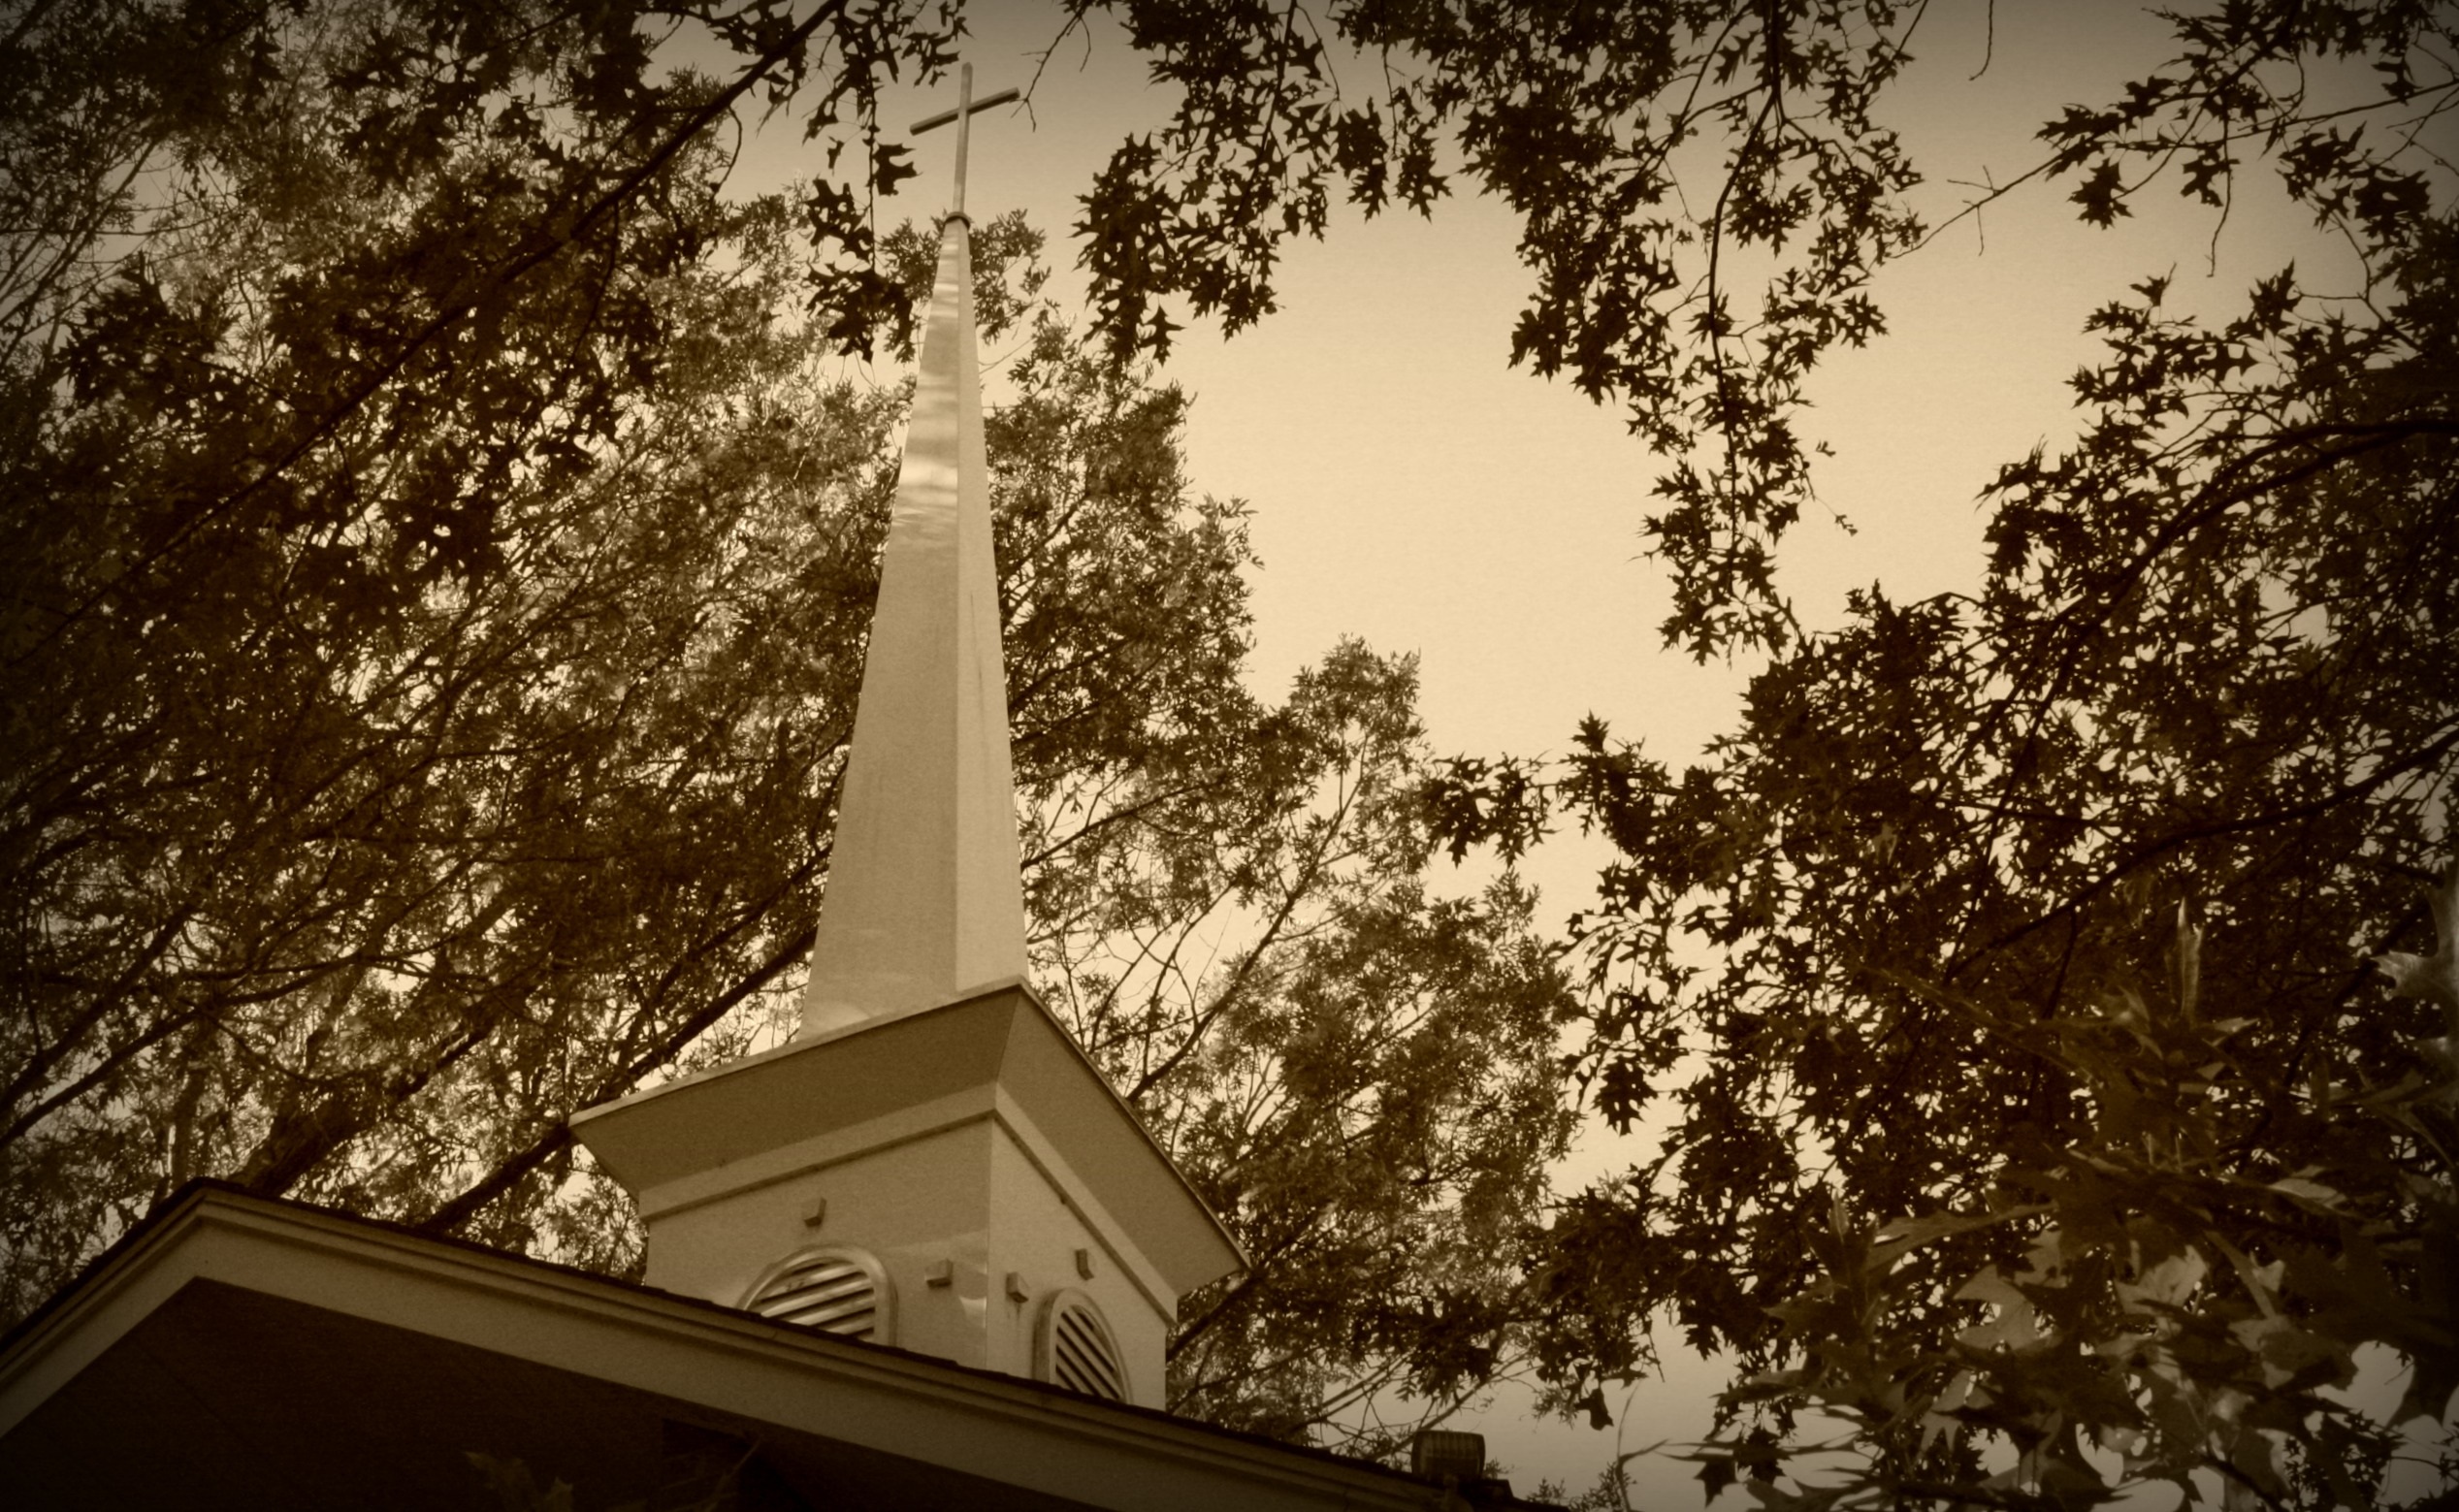
tree, light, black and white, plant, house, sunlight, morning, flower, piano, autumn, darkness, church, monochrome, bible, photograph, communion, monochrome photography, woody plant